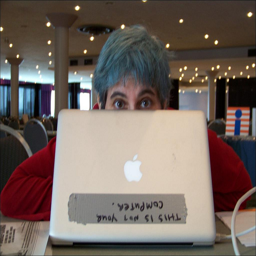
A person with white hair sitting at a table using a laptop computer.
Person staring over a laptop computer in a public place.
A person hiding behind a white lap top.
A young person with blue hair peeks over the top of their computer
A woman looks over the top of her computer.